Completion (oil and gas wells)

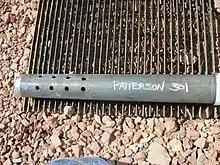
Perforated shoe

This refers to the portion of the well across the production or injection zone. The well designer has many tools and options available to design the lower completion (downhole completion) according to the conditions of the reservoir. Typically, the lower completion is set across the productive zone using a liner hanger system, which anchors the lower completion to the production casing string. The broad categories of lower completion are listed below.